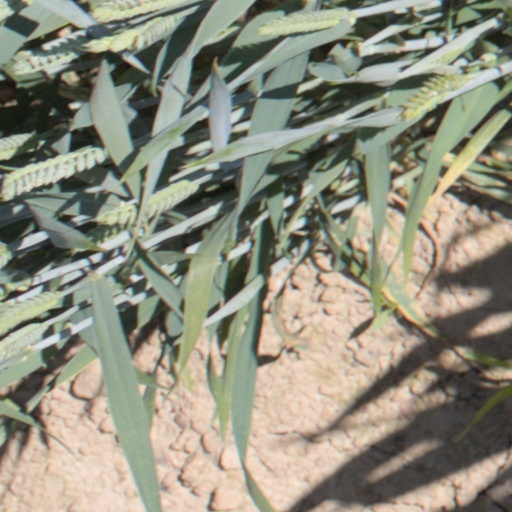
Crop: wheat